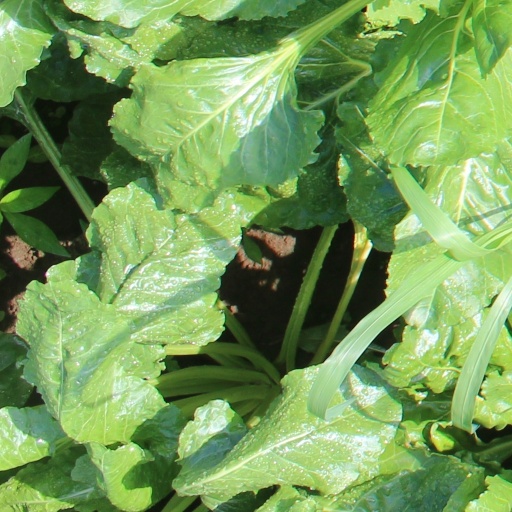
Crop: sugar beet